2nd Royal Lancashire Militia (The Duke of Lancaster's Own Rifles)

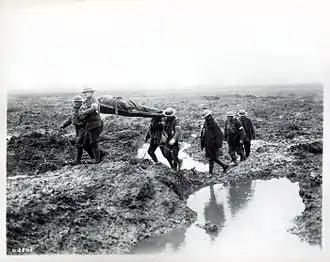
Conditions at Passchendaele.

At first the battalion was attached to 137th (Staffordshire) Brigade in 46th (North Midland) Division, a Territorial Force (TF) formation. On 3 December it transferred to 19th (Western) Division, a New Army ('Kitchener's Army') formation, being attached in succession to 56th Bde (composed of Lancashire battalions) and then 58th Bde. Finally, on 28 February 1916, the battalion joined 98th Bde in 33rd Division, with which it remained for the rest of the war. 33rd Division was a New Army formation originally composed of 'Pals battalions', with 98th Bde consisting of four Public Schools Battalions. However, these had been stripped for officer candidates and the brigade reconstructed with two Regular, one TF and one SR (4th King's) battalions.